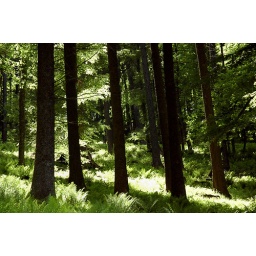
Magnificent play of light and shadow in the forest - and the only sounds you could hear were water and birds.